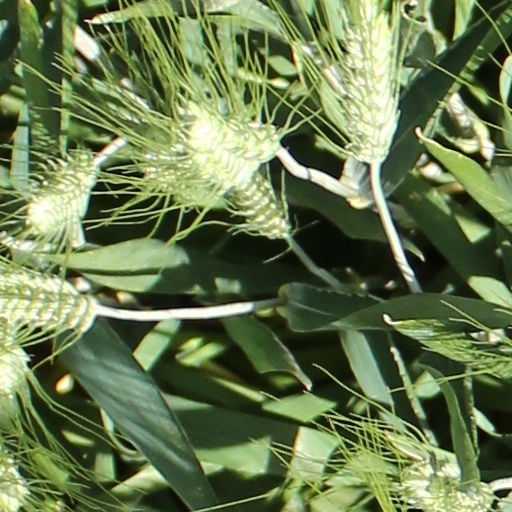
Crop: wheat